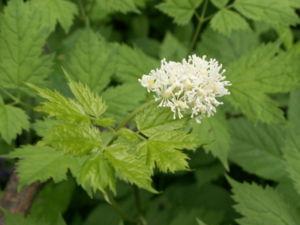
En raison de sa grande superficie, de sa position de carrefour entre différentes zones climatiques, et de sa variété géologique, le Massif central abrite une flore diversifiée. Les plantes que l'on peut croiser dans la partie occidentale, très humide, ne sont pas les mêmes que celles que l'on trouve dans la partie orientale, plus sèche, et la différence est encore plus grande avec les espèces que l'on peut trouver dans la partie sud, soumises à des influences méditerranéennes marquées. Cette composante spatiale n'est pas la seule à intervenir car l'exposition, l'altitude ou la nature du substrat sont aussi des facteurs déterminants. En effet, on peut souligner à ce propos l'opposition classique entre les versants exposés au sud et ceux exposés au nord ou encore les différences qui existent dans la végétation entre, d'une part, les sols acides et d'autre part, les sols basiques. Bien que l'altitude du Massif central soit faible par rapport à d'autres massifs montagneux comme les Alpes ou les Pyrénées, on observe un étagement de la végétation très net qui peut aller de la végétation méditerranéenne à la pelouse subalpine.